Loukas Vyntra

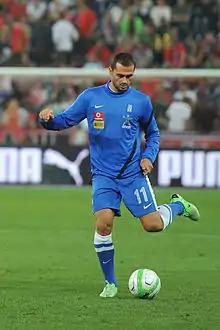
Vyntra with Greece in 2013

Loukas Vyntra (born 5 February 1981) is a Greek former professional footballer. Mainly a central defender, he could also play as a right back, left back, or a defensive midfielder.